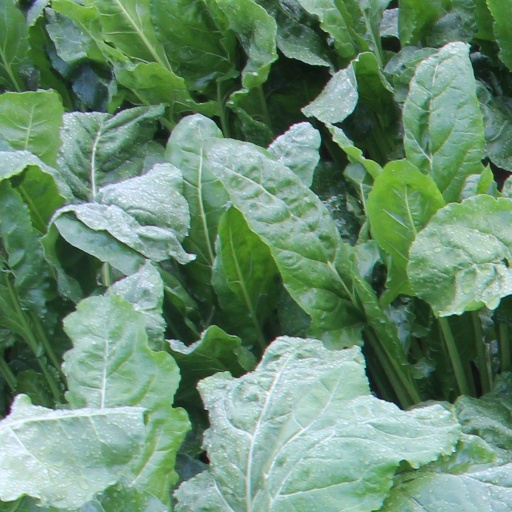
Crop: sugar beet